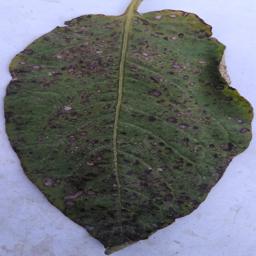
Etiqueta: Tizon_Temprano